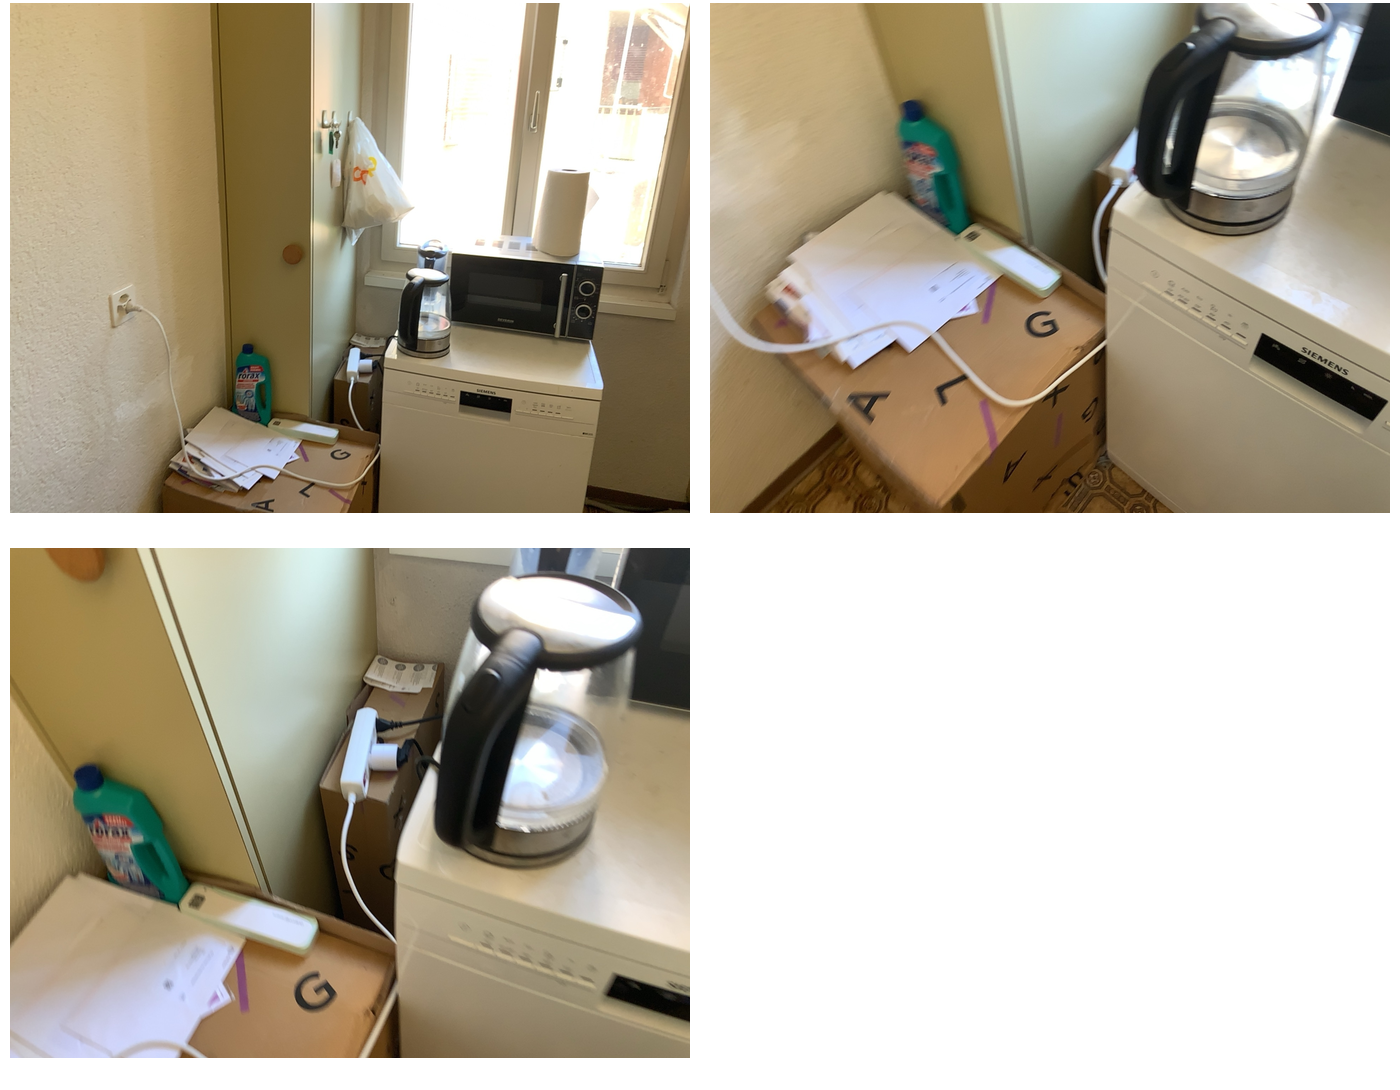Task instruction: Power on the dishwasher.
Answer: {"task_instruction": "Power on the dishwasher.", "nodes": ["electric outlet", "dishwasher", "power strip"], "edges": [{"functional_relationship": "providepower", "object1": "electric outlet", "object2": "dishwasher", "spatial_relations": ["higher_than", "left_of", "behind"], "is_touching": false}, {"functional_relationship": "providepower", "object1": "power strip", "object2": "dishwasher", "spatial_relations": ["higher_than", "left_of", "behind"], "is_touching": false}], "action_type": "insert", "function_type": "power_supply"}